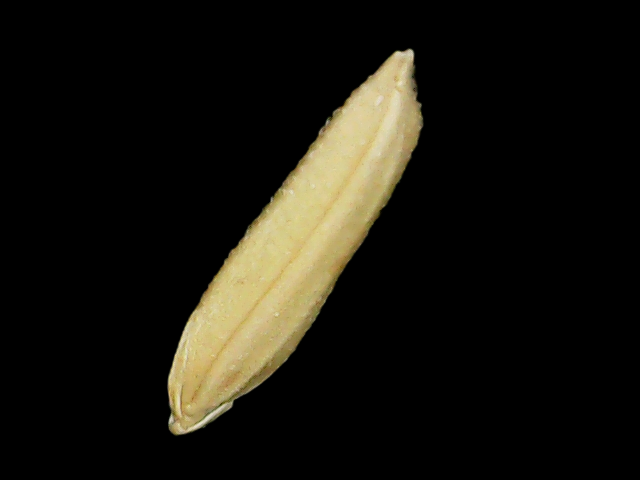
Rice variety: Binadhan19